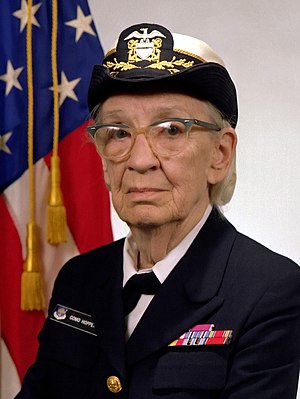
Grace Hopper
Grace Murray Hopper, var en amerikansk matematiker, IT-specialist og kontreadmiral i US Navy.